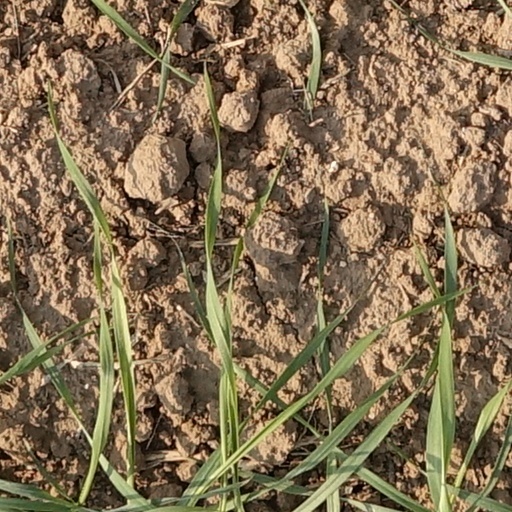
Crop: wheat